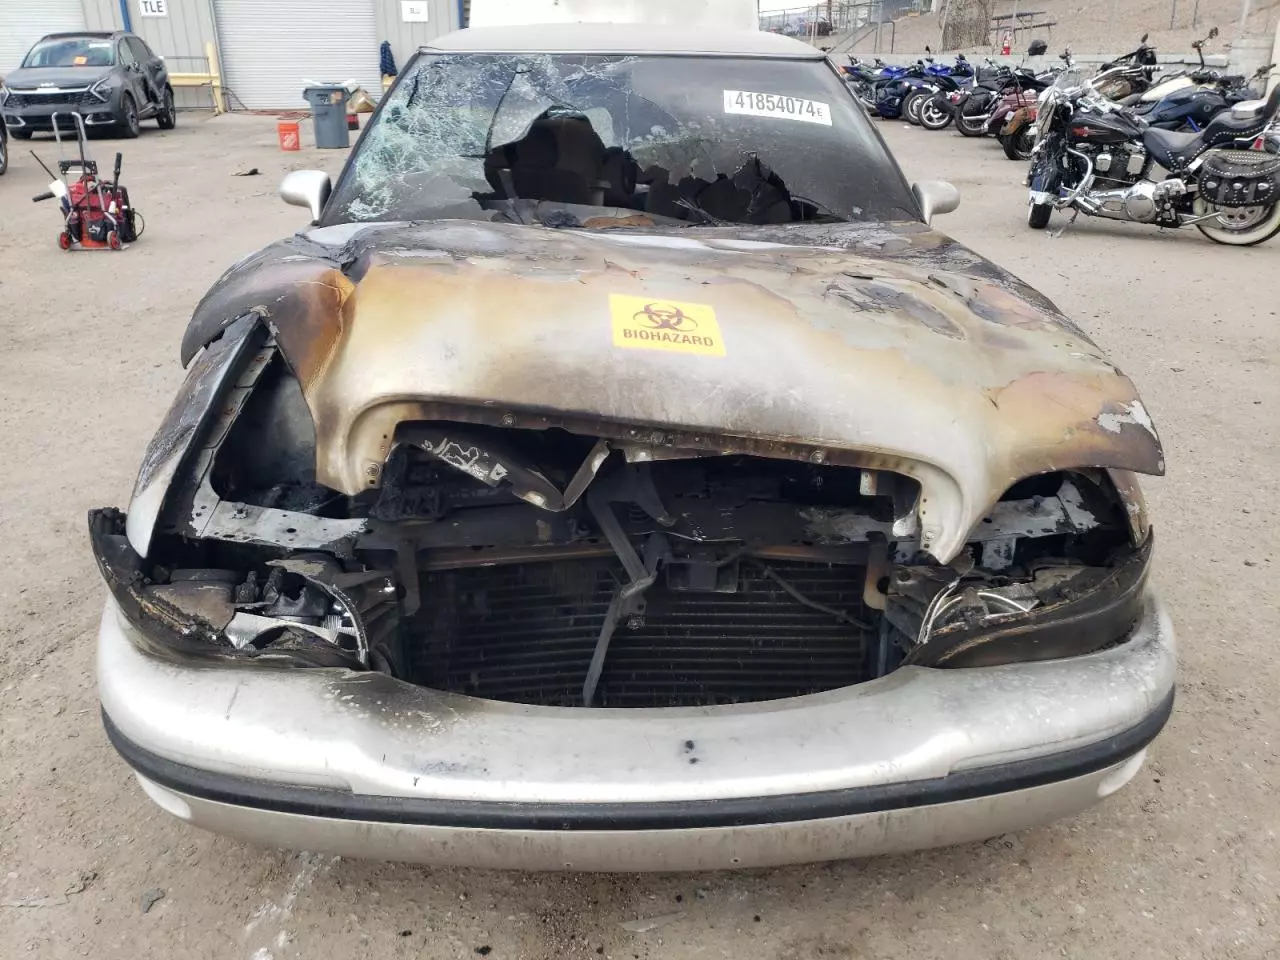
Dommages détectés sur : plaque d'immatriculation avant, pare-choc avant, feu avant droit, feu avant gauche, capot, pare-brise avant, aile avant droite, aile avant gauche, porte avant droite, porte avant gauche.
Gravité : majeur